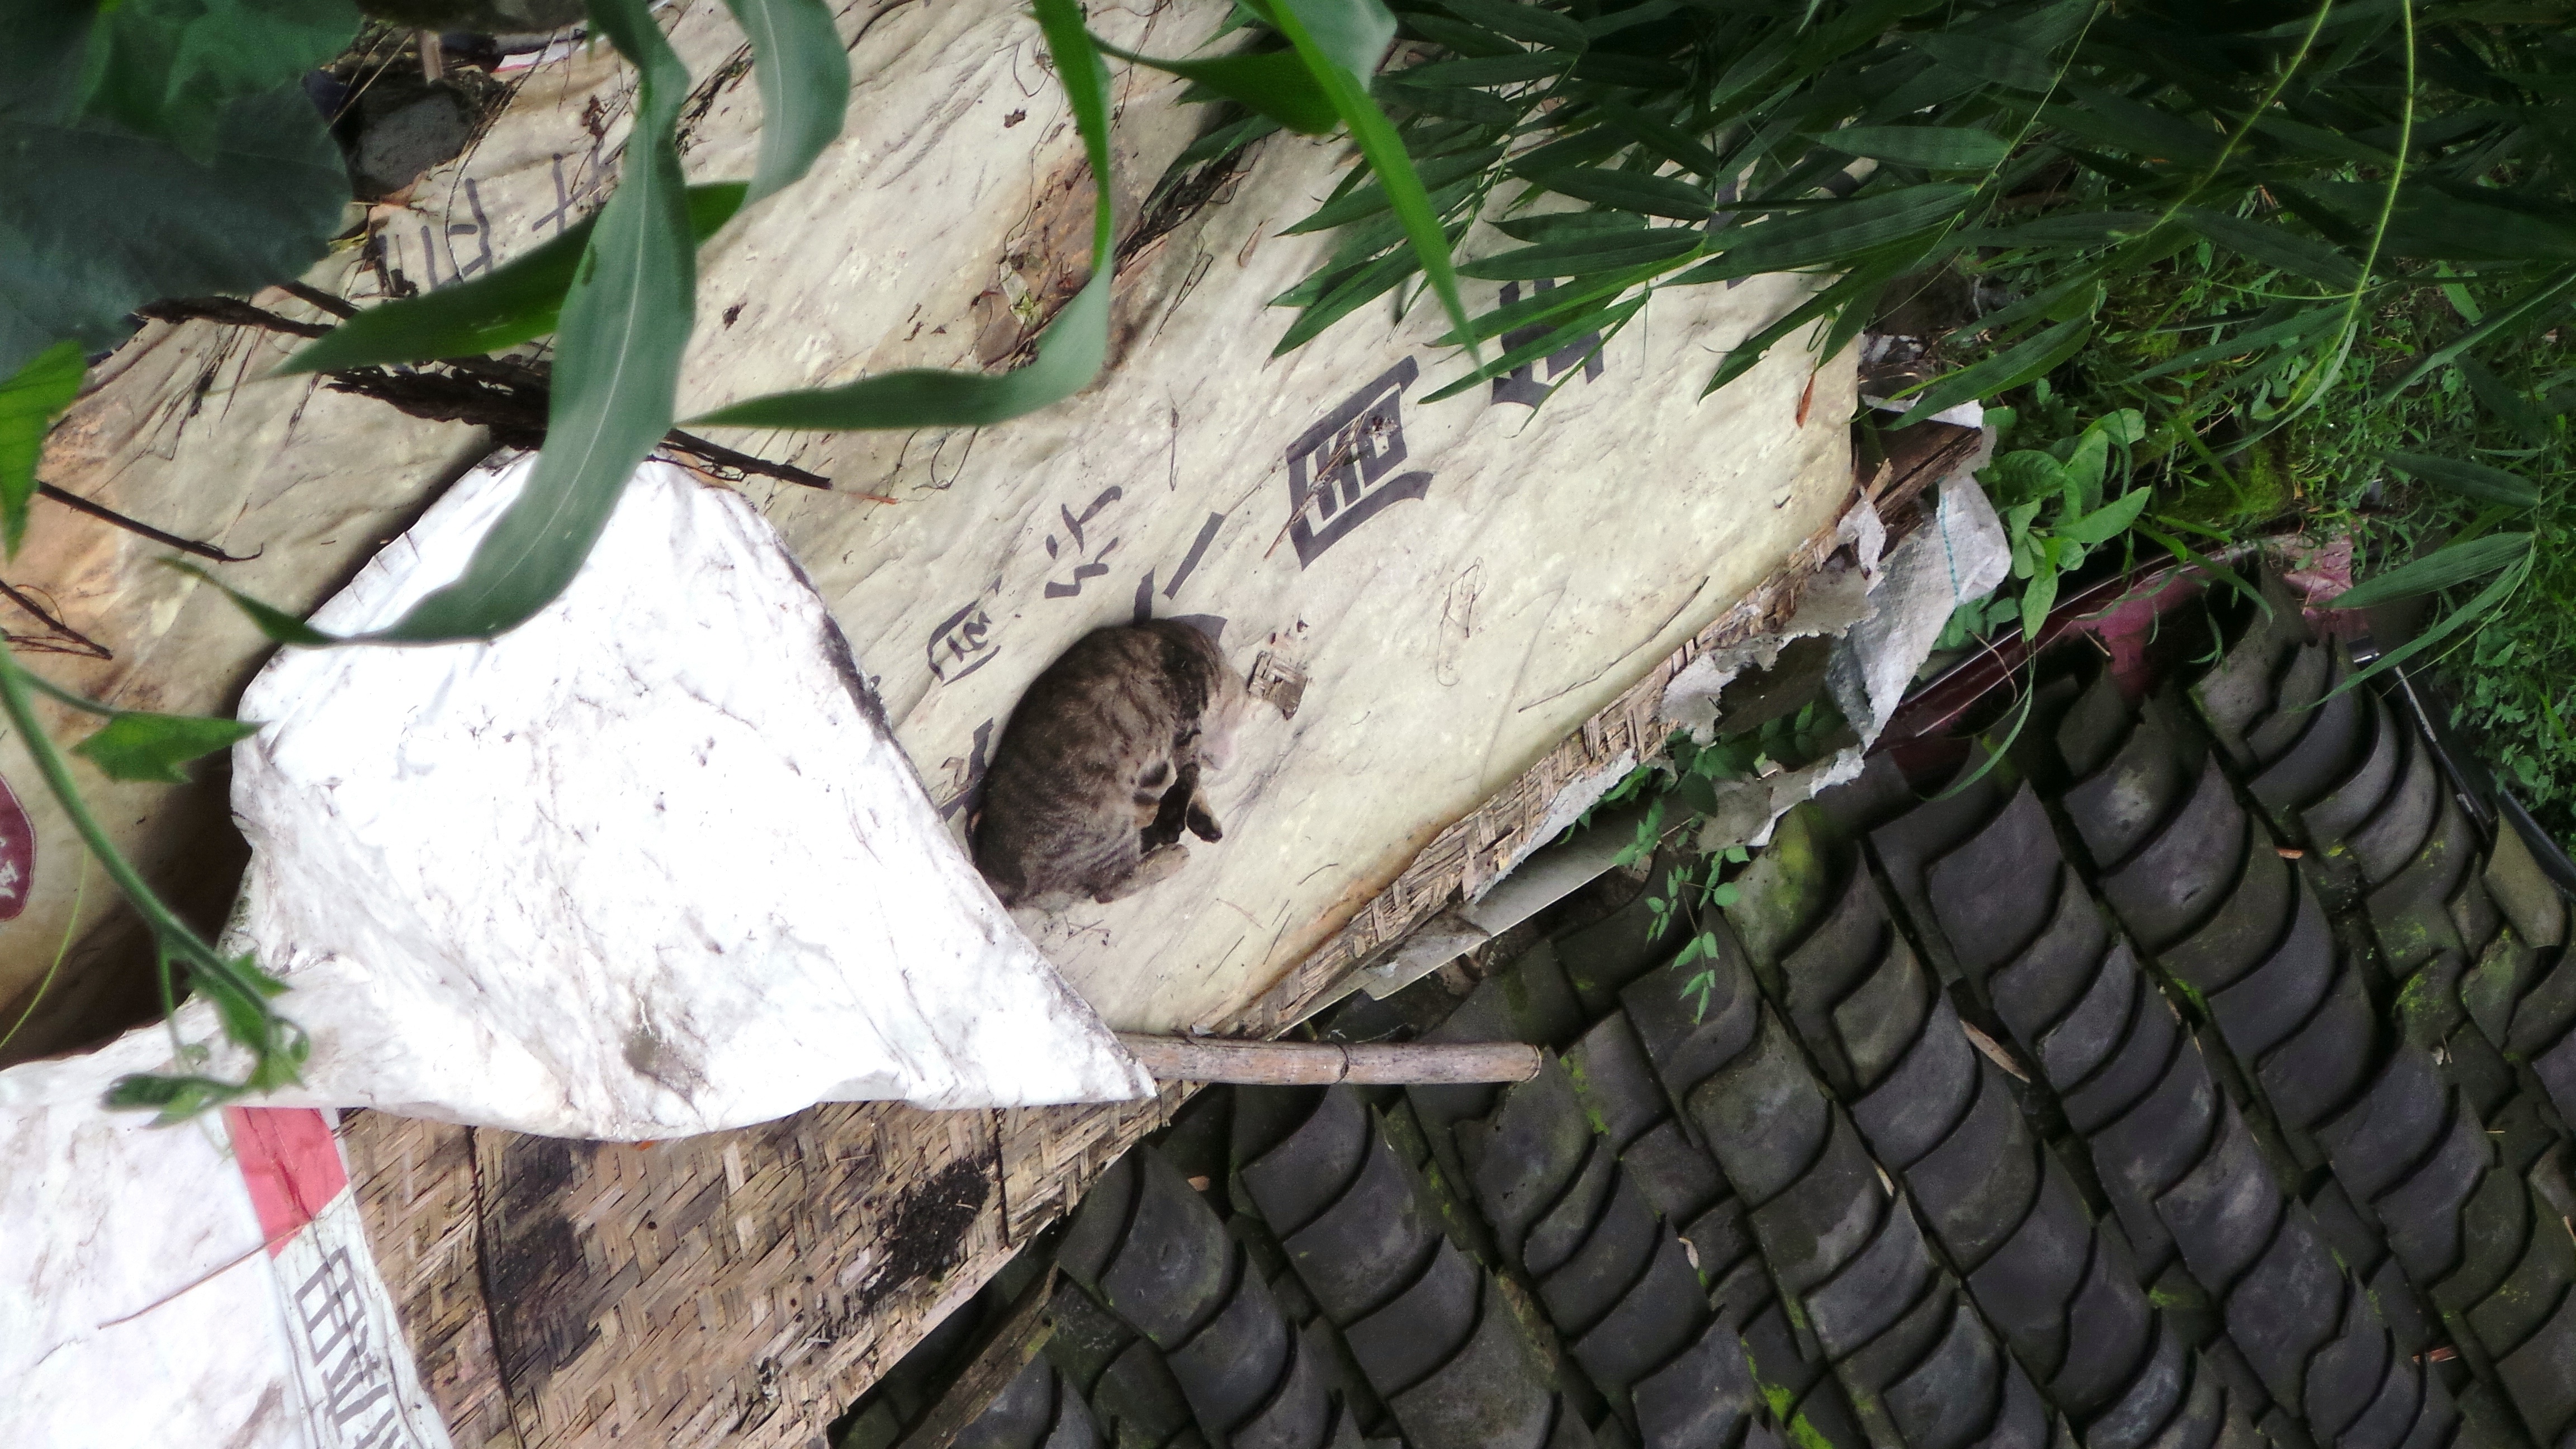
tree, plant, trunk, wildlife, jungle, soil